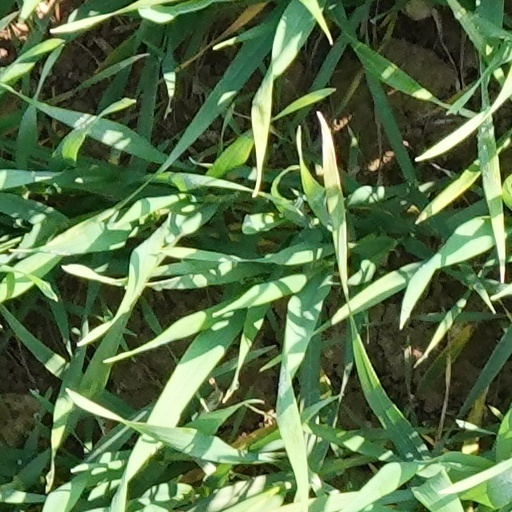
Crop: wheat